Githa Hariharan

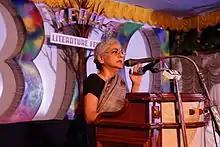

Githa Hariharan (born 1954) is an Indian writer and editor based in New Delhi. Her first novel, "The Thousand Faces of Night", won the Commonwealth Writers' Prize for the best first novel in 1993. Her other works include the short story collection "The Art of Dying" (1993), the novels "The Ghosts of Vasu Master" (1994), "When Dreams Travel" (1999), "In Times of Siege" (2003), "Fugitive Histories" (2009) and "I Have Become the Tide" (2019), and a collection of essays entitled "Almost Home: Cities and Other Places" (2014).